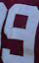
Number: 9